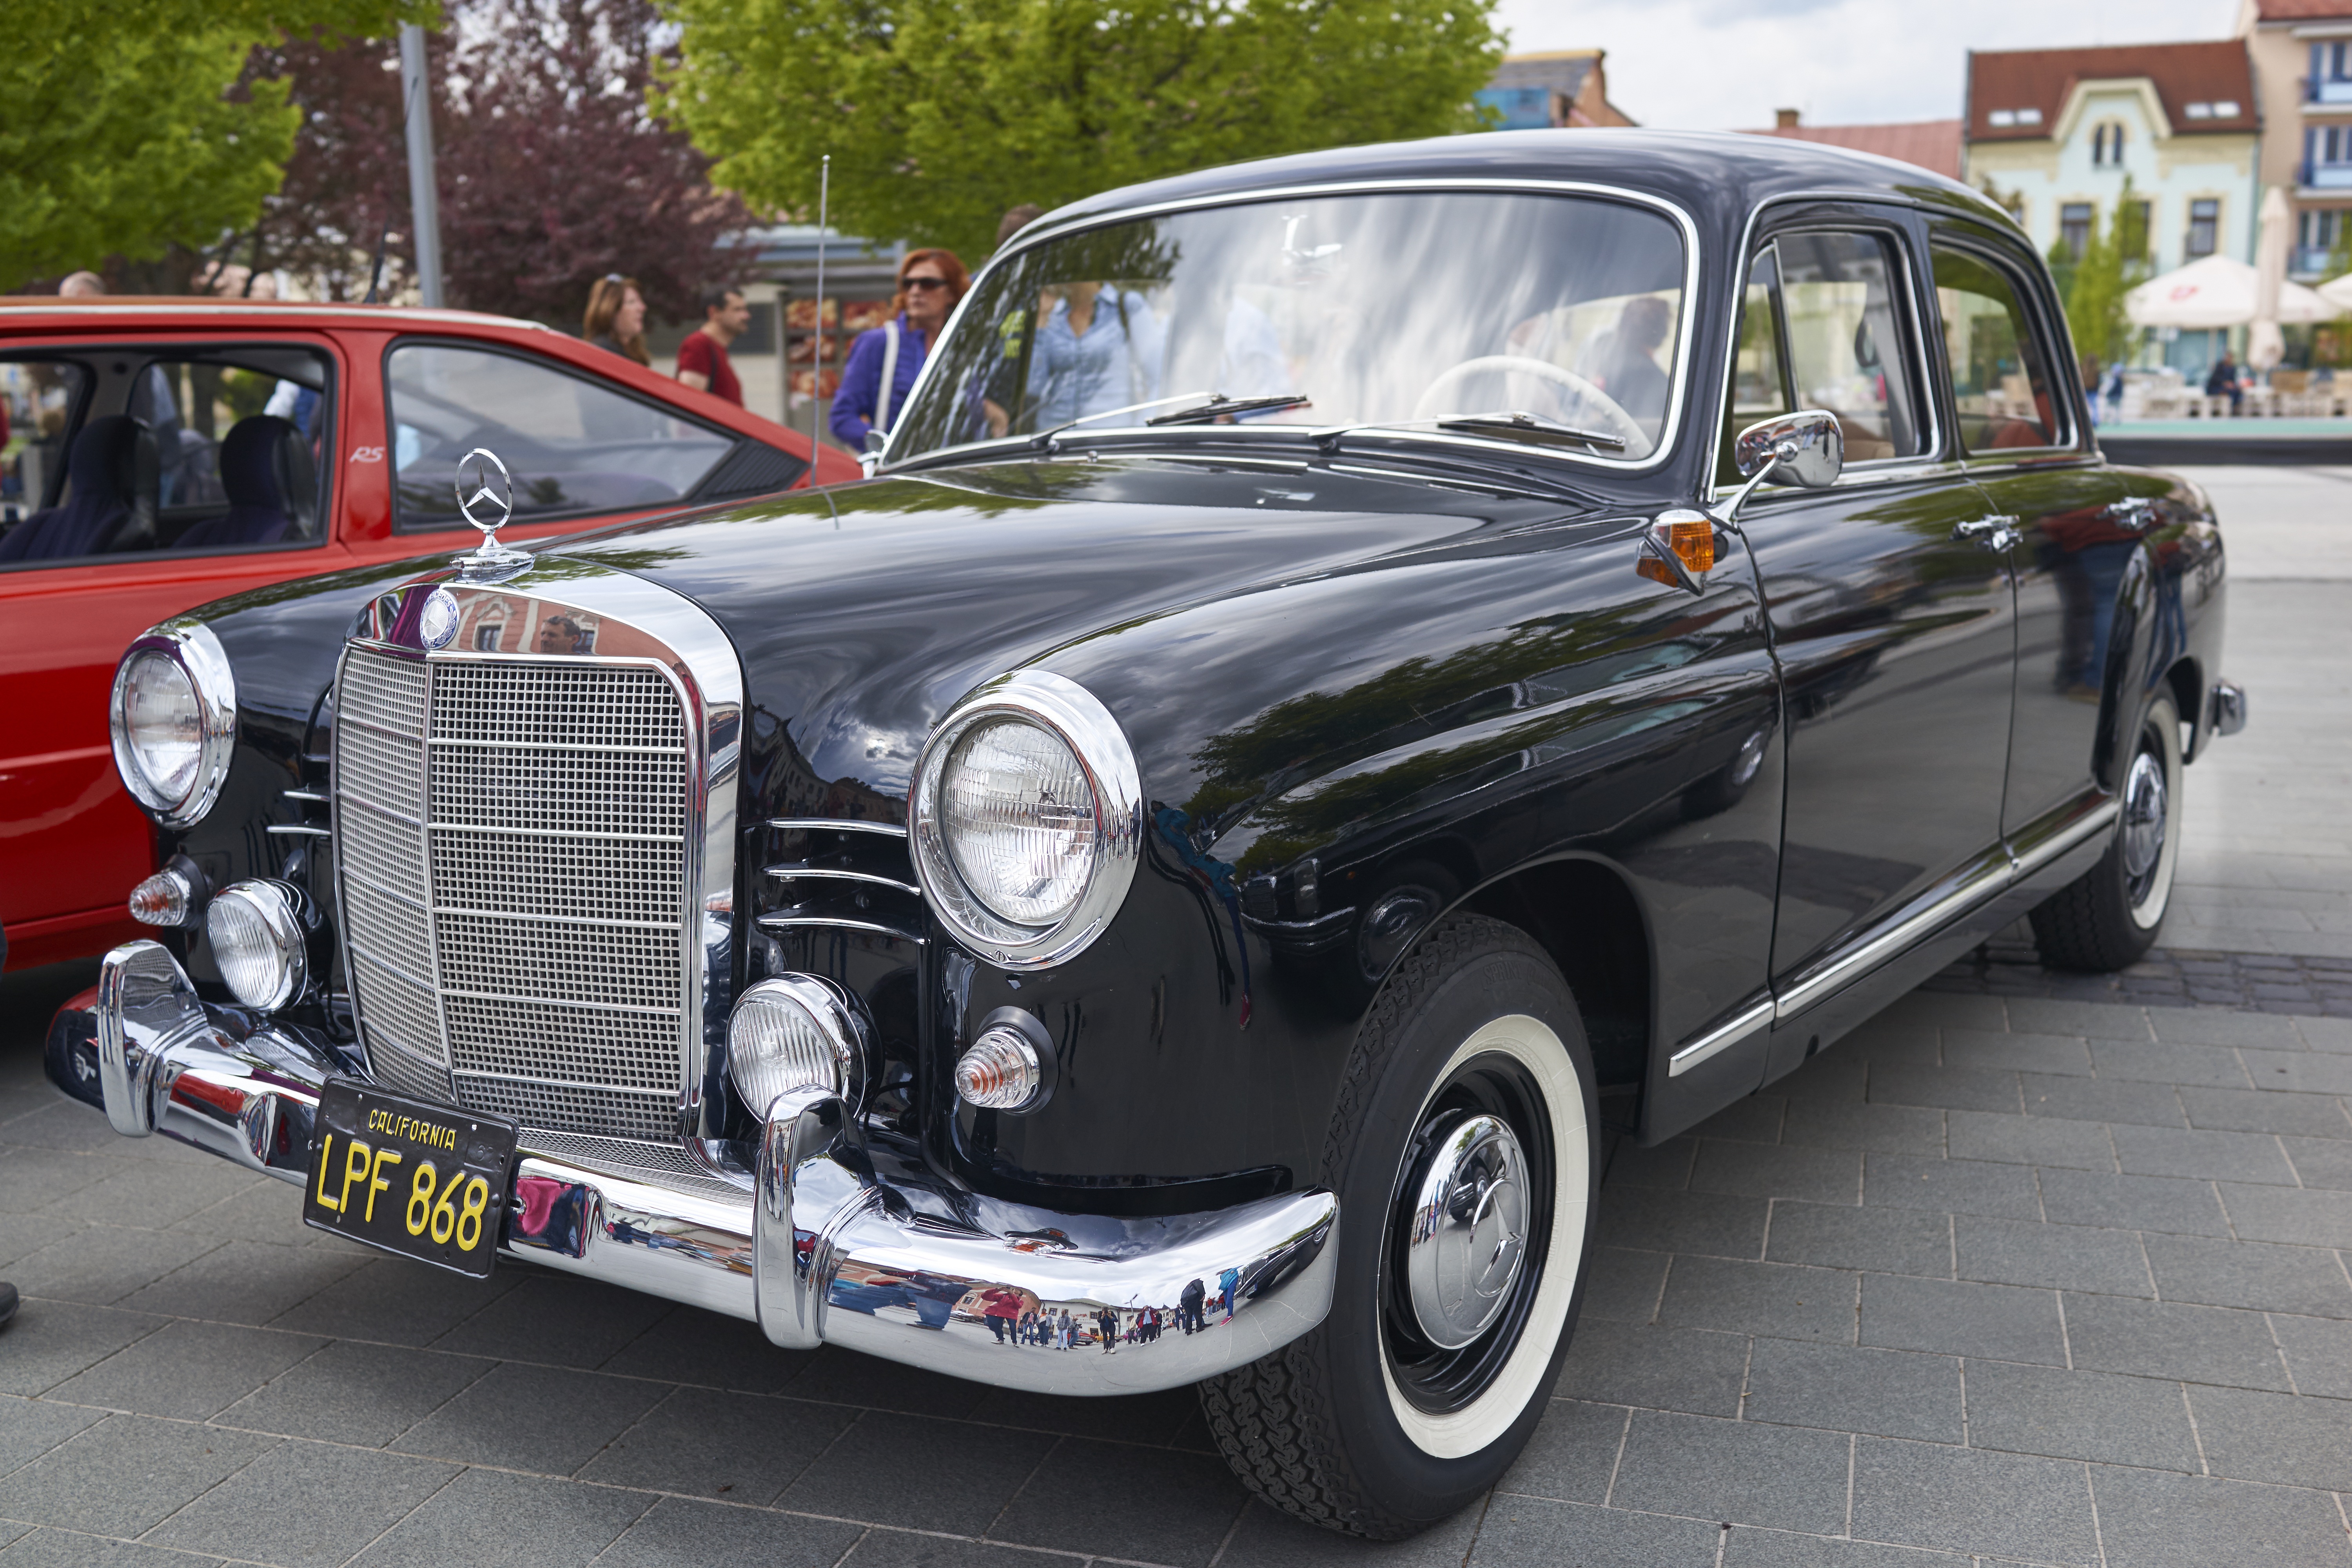
car, retro, vehicle, classic car, motor vehicle, vintage car, chrome, sedan, history, mercedes benz, veteran, antique car, land vehicle, black car, historical cars, automobile make, compact car, luxury vehicle, mid size car, mercedes benz w111, mercedes benz w120